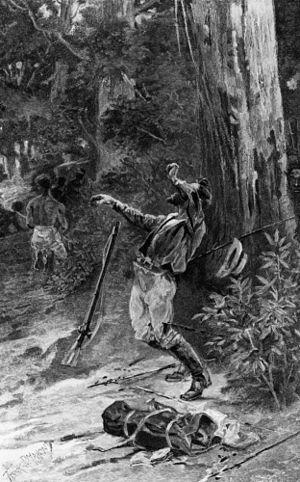
Edmund Besley Cour Kennedy était un explorateur australien du milieu du XIXᵉ siècle. Il fut géomètre-assistant de Nouvelle-Galles du Sud, collaborant avec Sir Thomas Mitchell. Il explora l'intérieur du Queensland et le nord de la Nouvelle-Galles du Sud, notamment les bassins de la rivière Thompson, de la rivière Barcoo, de la Cooper Creek et la péninsule du cap York.